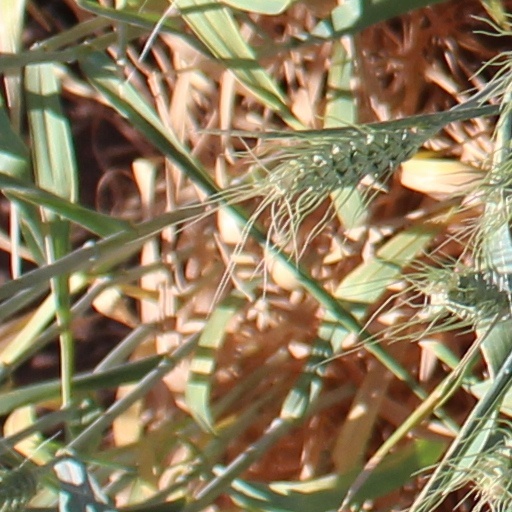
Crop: wheat